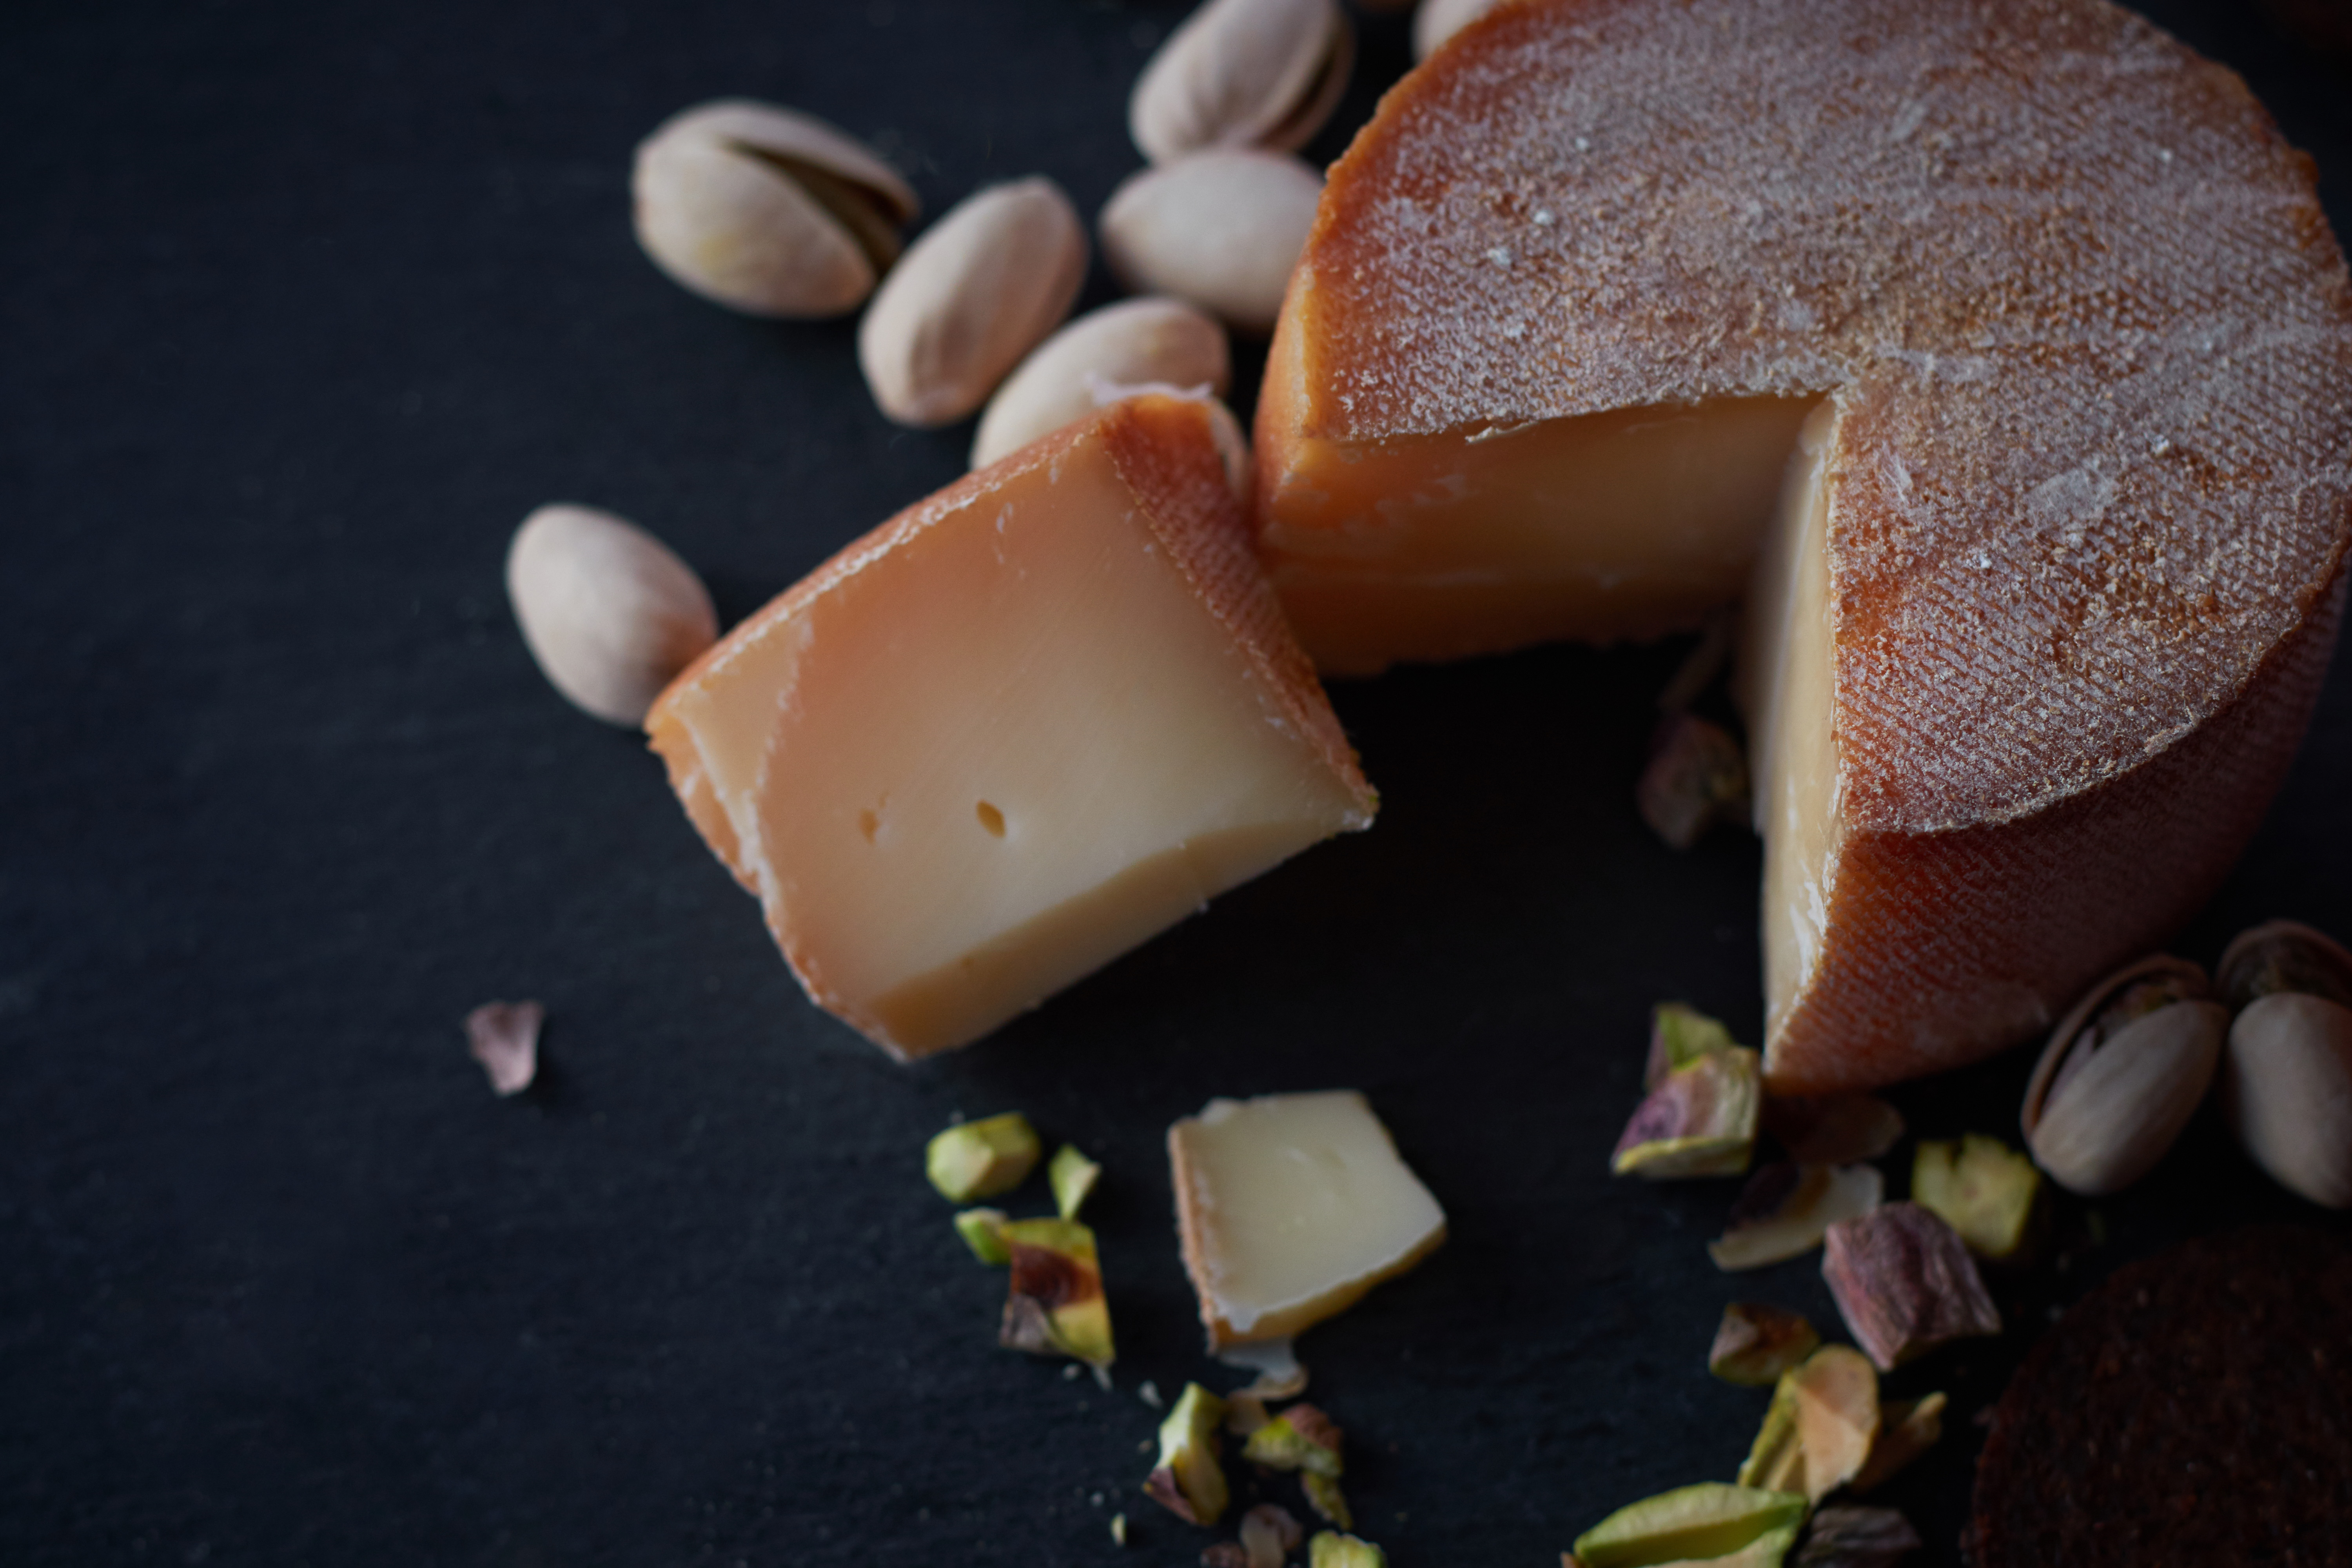
food, ingredient, recipe, cuisine, dish, mushroom, cheese, agaricaceae, natural foods, sweetness, produce, vegetable, wood, fungus, limburger cheese, comfort food, Romano cheese, dishware, bolete, vegan nutrition, processed cheese, peach, finger food, superfood, dairy, still life photography, baked goods, delicacy, agaricomycetes, nail, vegetarian food, gluten